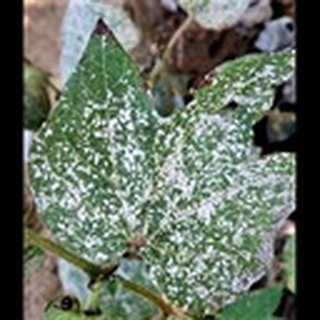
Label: cotton_powdery_mildew